Great Barrington Declaration

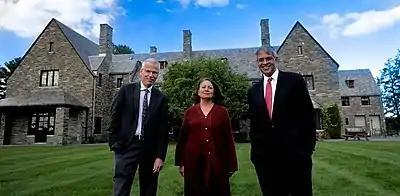
The authors of the Great Barrington Declaration at the American Institute for Economic Research. (L–R) Martin Kulldorff, Sunetra Gupta, Jay Bhattacharya

Sunetra Gupta is a Professor of Theoretical Epidemiology at the Oxford University Department of Zoology. Gupta has been a critic of early COVID-19 lockdown strategy, arguing that the cost is too high for the poorest in society, and expressing concern about the risk of widespread starvation in many countries because of lockdown-related disruptions in food supply chains. In 2020, Gupta led a group which in March released a widely criticized modelling study suggesting, in one of its scenarios, that half the population of the United Kingdom might already have been infected with COVID-19, and in September a preprint study which argued herd immunity thresholds might be lower than expected due to pre-existing immunity in the population. Rupert Beale of the Francis Crick Institute described the March preprint as "ridiculous" and "not even passed by peer review". Gupta was one author of a 21 September letter to the British prime minister, Boris Johnson, recommending shielding of vulnerable groups of people rather than the lockdown method of the British government response to the COVID-19 pandemic. Of the declaration's signatories, Gupta said: "We're saying, let's just do this for the three months that it takes for the pathogen to sweep through the population", arguing that the situation would only be temporary. Gupta has dismissed claims of having a right-wing perspective, claiming to be "more Left than Labour".